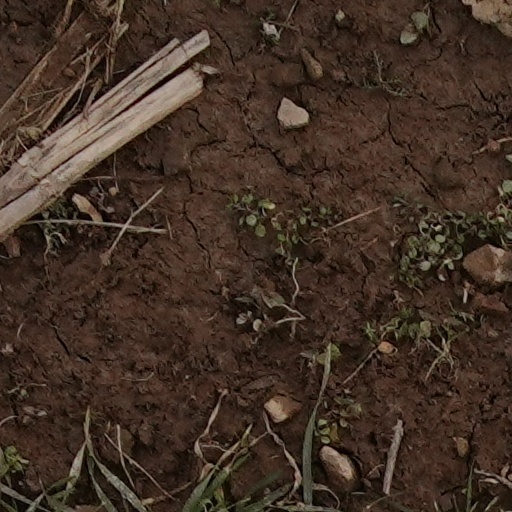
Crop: wheat